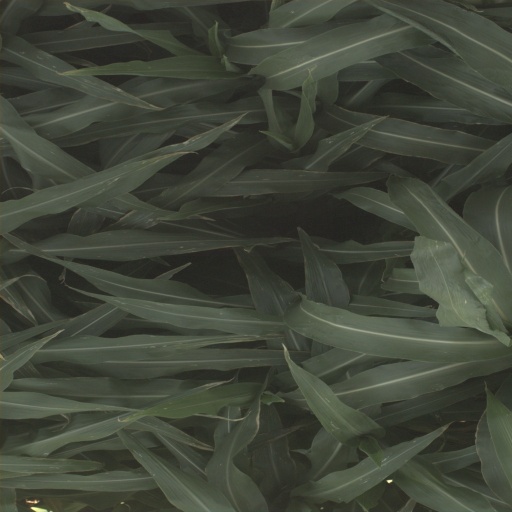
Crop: sorghum